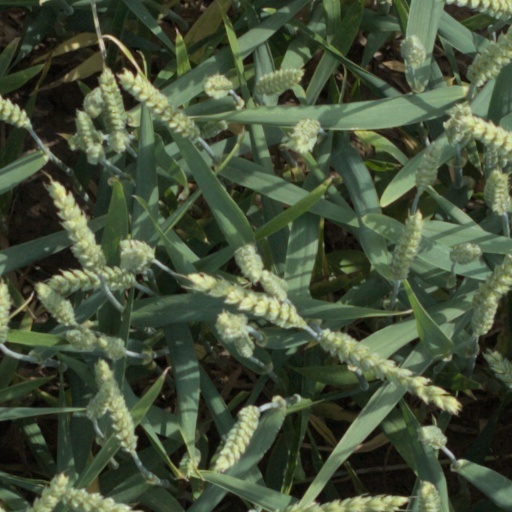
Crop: wheat